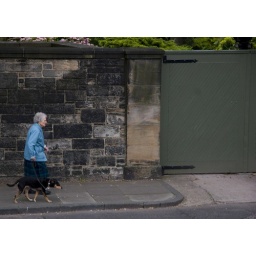
walking the dog near holyrood abbey and palace of holyroodhouse, edinburgh, scotland